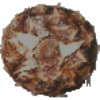
Label: Pineapple 1